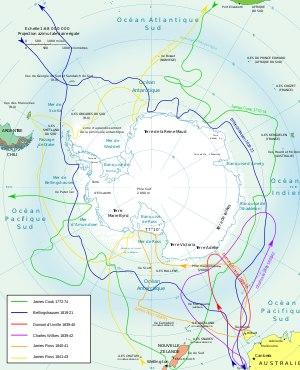
L’histoire de l’Antarctique commence dans le monde occidental par la théorie de la Terra Australis, un vaste continent au sud du globe terrestre. Le passage du cap Horn et du cap de Bonne-Espérance aux XVᵉ et XVIᵉ siècles démontra que la Terra Australis Incognita existait bel et bien.
Le terme anglais Farthest South désigne le « point le plus au sud », donc le plus proche du pôle Sud, jamais atteint par l'homme à un moment donné de l'histoire. Absente des préoccupations des premiers navigateurs de l'hémisphère austral, l'expression a été largement utilisée lorsque, au XIXᵉ siècle et au début du XXᵉ siècle, la course en direction du sud s'est intensifiée.